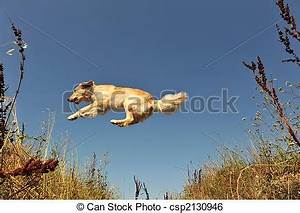
Label: cane